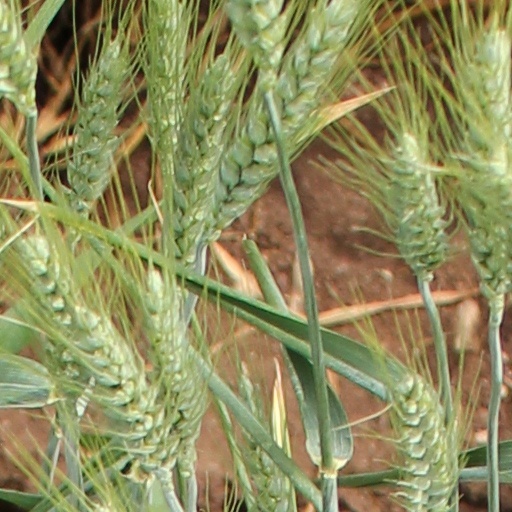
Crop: wheat